Kittredge Mansion

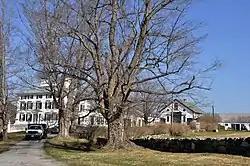

The Kittredge Mansion is a historic house in North Andover, Massachusetts. This three story wood-frame house was built in 1784 for Joseph Kittredge, and has remained in the family. Its construction and design have been attributed to noted Salem, Massachusetts builder Samuel McIntire. The house was listed on the National Register of Historic Places in 1976, and included in the North Andover Center Historic District in 1979.